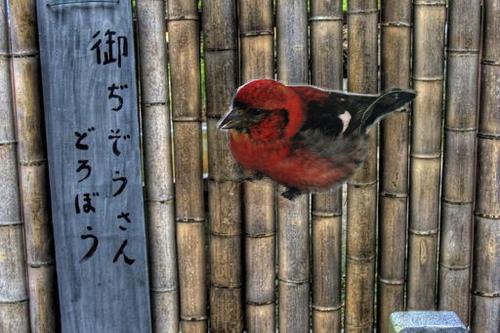
Bird species: Pine_Grosbeak
Bird type: landbird
Background: land